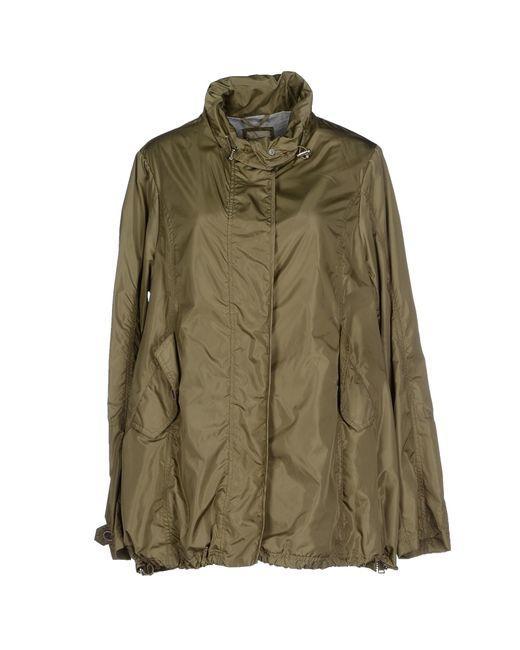
Braune Nylon Outdoor Wetterjacke lässig